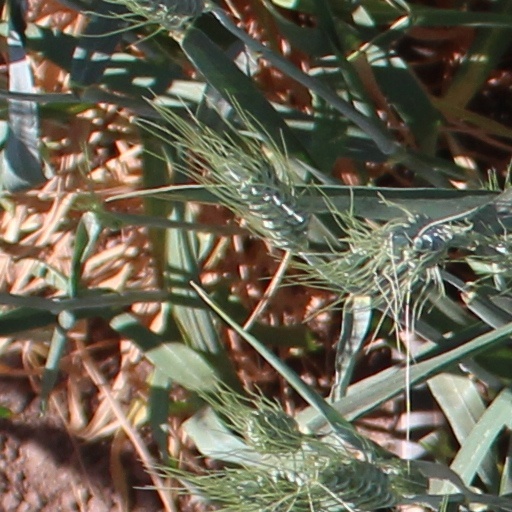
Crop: wheat